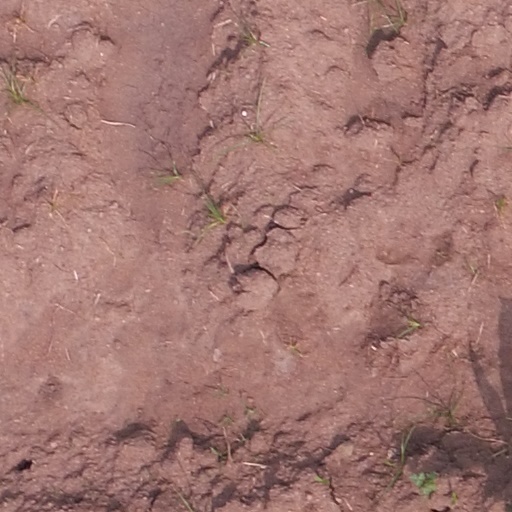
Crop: maize; corn